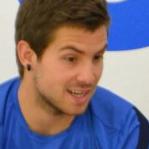
Age: 21